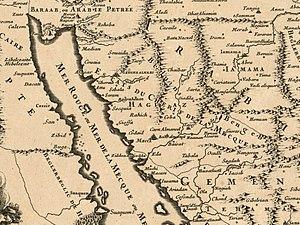
Estats de l'Empire du Grand Seigneur des Turcs, en Europe, en Asie, et en Afrique, divisé en touts ses Beglerbeglicz, ou Gouvernements